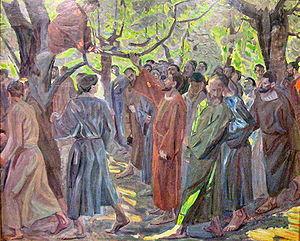
La présente liste ne se veut pas exhaustive. Elle se propose de mentionner un choix de saints parmi les plus vénérés par l'Église orthodoxe selon les dates du calendrier grégorien. Les dates du calendrier julien sont les mêmes mais correspondent, dans le calendrier grégorien, à une date postérieure de 13 jours. Elle les classe par collège, selon une logique qui prévaut lors de la composition du programme iconographique destiné à décorer les murs d'une église. Quelques saints peuvent figurer dans deux collèges différents.
Zachée ou Zacchée est un personnage qui dans la tradition chrétienne est un disciple de Jésus dès avant sa crucifixion.